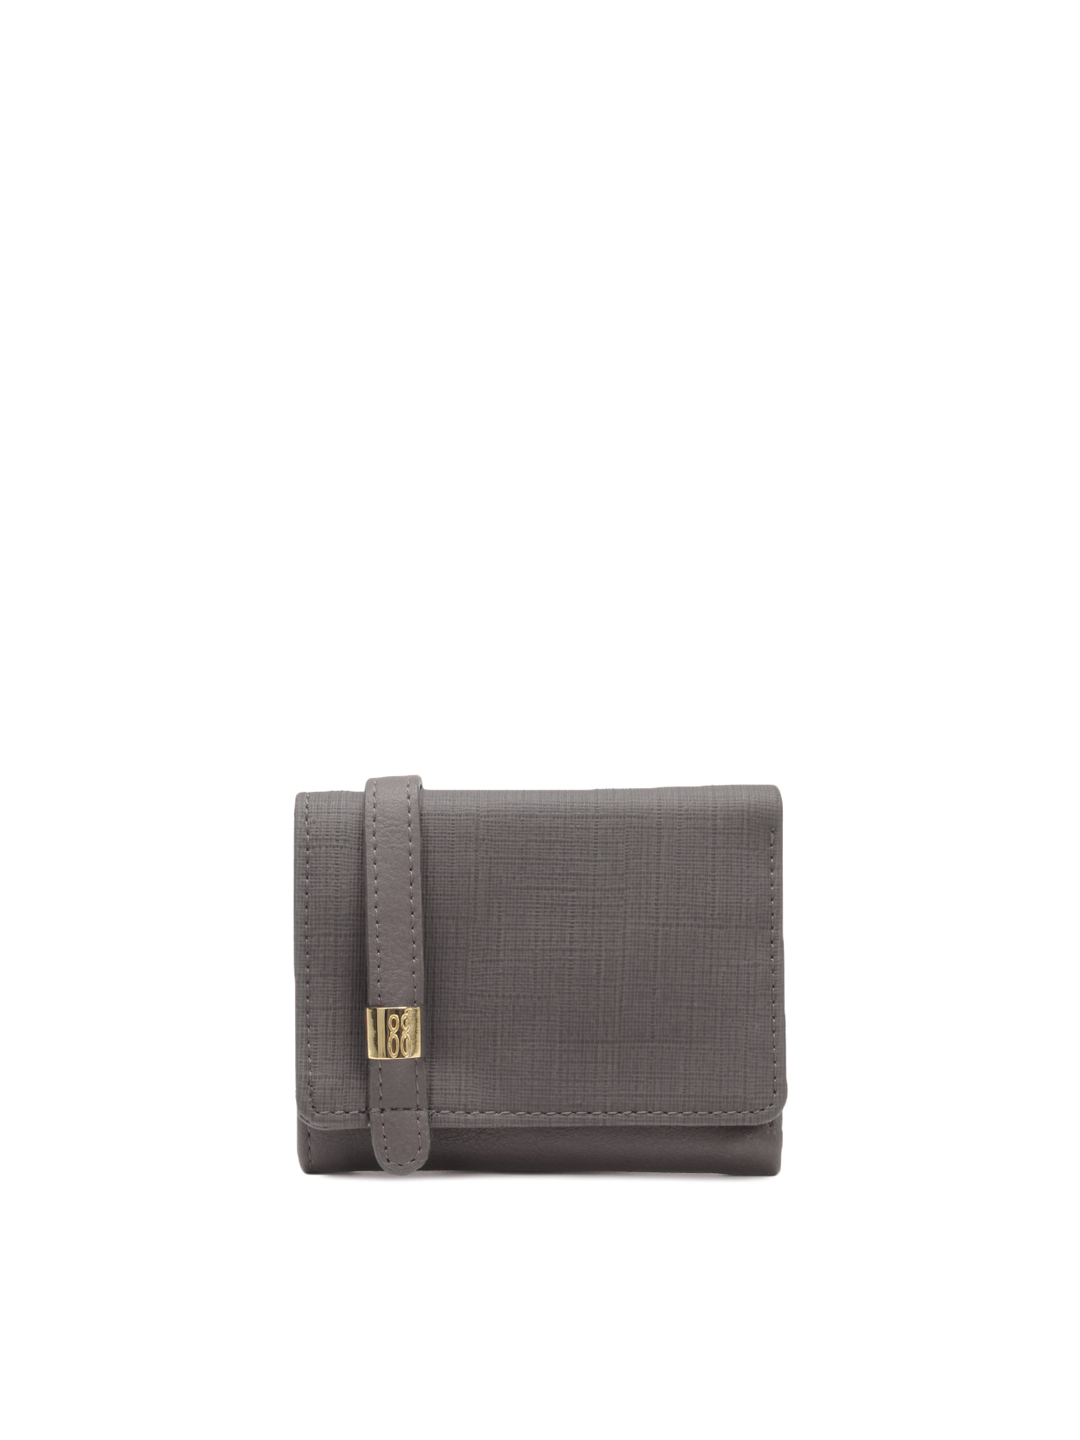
Baggit Women Brown Wallet
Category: Accessories / Wallets / Wallets
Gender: Women
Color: Brown
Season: Summer 2012
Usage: Casual